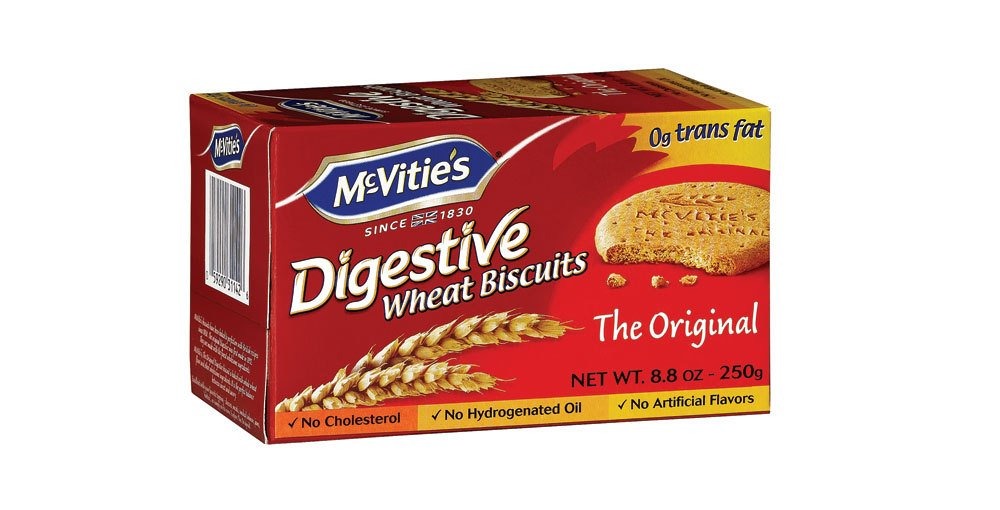
Item Name: MCVITIES: Cracker Digestive Wheat Biscuits, 8.8 oz (Pack of 12)
Bullet Point 1: Wheat Biscuits: These biscuits are made with wheat flour for a soft, crumbly texture.
Bullet Point 2: Digestive Aid: The crackers contain fiber and prebiotics to promote digestive health.
Bullet Point 3: Occasion Treat: Perfect for sharing at parties, weddings, and other special events.
Bullet Point 4: Gluten Free: These biscuits are gluten free, making them a great option for those with gluten sensitivities.
Bullet Point 5: Kosher: These biscuits are certified kosher, making them suitable for Jewish dietary laws.
Value: 105.6
Unit: Fl Oz

Price: 68.99